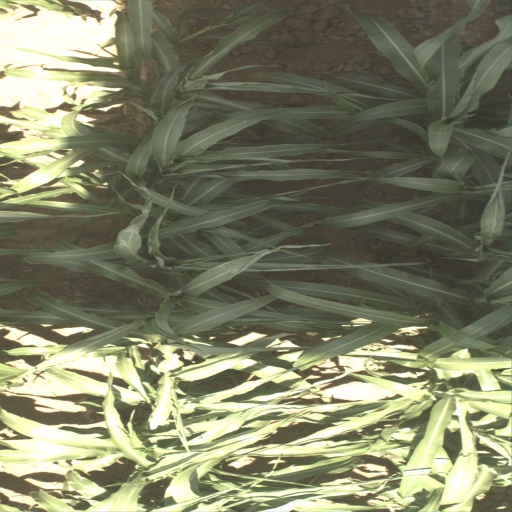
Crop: sorghum